English National Opera

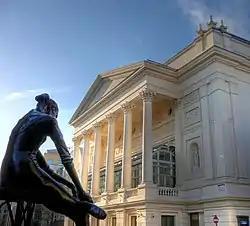
Covent Garden – rival and potential senior partner

Both Sadler's Wells and the Royal Opera House had presented no opera or ballet since 1939. The Council for the Encouragement of Music and the Arts (CEMA), the official government body charged with dispensing the modest public subsidy recently introduced, considered its options on the future of opera in Britain. CEMA concluded that a new Covent Garden company should be established, as a year-round, permanent ensemble, singing in English, instead of the shorter international seasons of pre-war years. This was a potential path to merge the two companies, as the modus operandi of the new Covent Garden company was now similar to that of Sadler's Wells. However, David Webster, who was appointed to run Covent Garden, though keen to secure de Valois' ballet company for Covent Garden, did not want the Sadler's Wells opera company. He considered Sadler's Wells to be a worthy organisation, but also "dowdy" and "stodgy". Even with a policy of singing in English, he believed that he could assemble a better company. The management of Sadler's Wells was unwilling to lose its company's name and tradition. It was agreed that the two companies should remain separate.